The Faithful Son

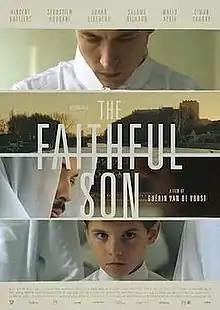
Film poster

The Faithful Son is a 2017 Belgian drama film directed by Guérin Van de Vorst in his directorial debut. It is based on the short film of the same name by Van de Vorst, who wrote the screenplay with Matthieu Reynaert. The film had its world premiere at the Festival International du Film Francophone de Namur on 5 October 2017. It received three nominations at the 9th Magritte Awards, including Best First Feature Film.